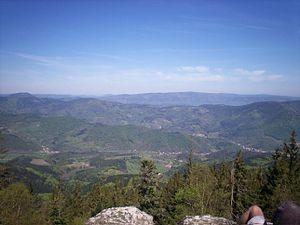
Le Taennchel est un sommet du massif des Vosges culminant à 989 mètres. Il s'élève dans l'Est de la France, dans le département du Haut-Rhin, à mi-chemin entre Strasbourg au nord et Mulhouse au sud, soit à une soixantaine de kilomètres de chacune des deux villes.